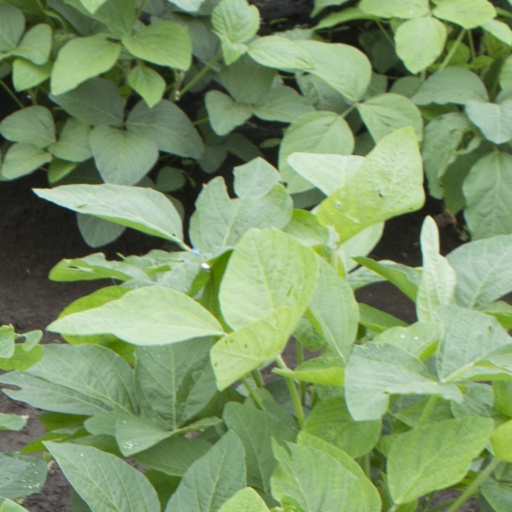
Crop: soybean